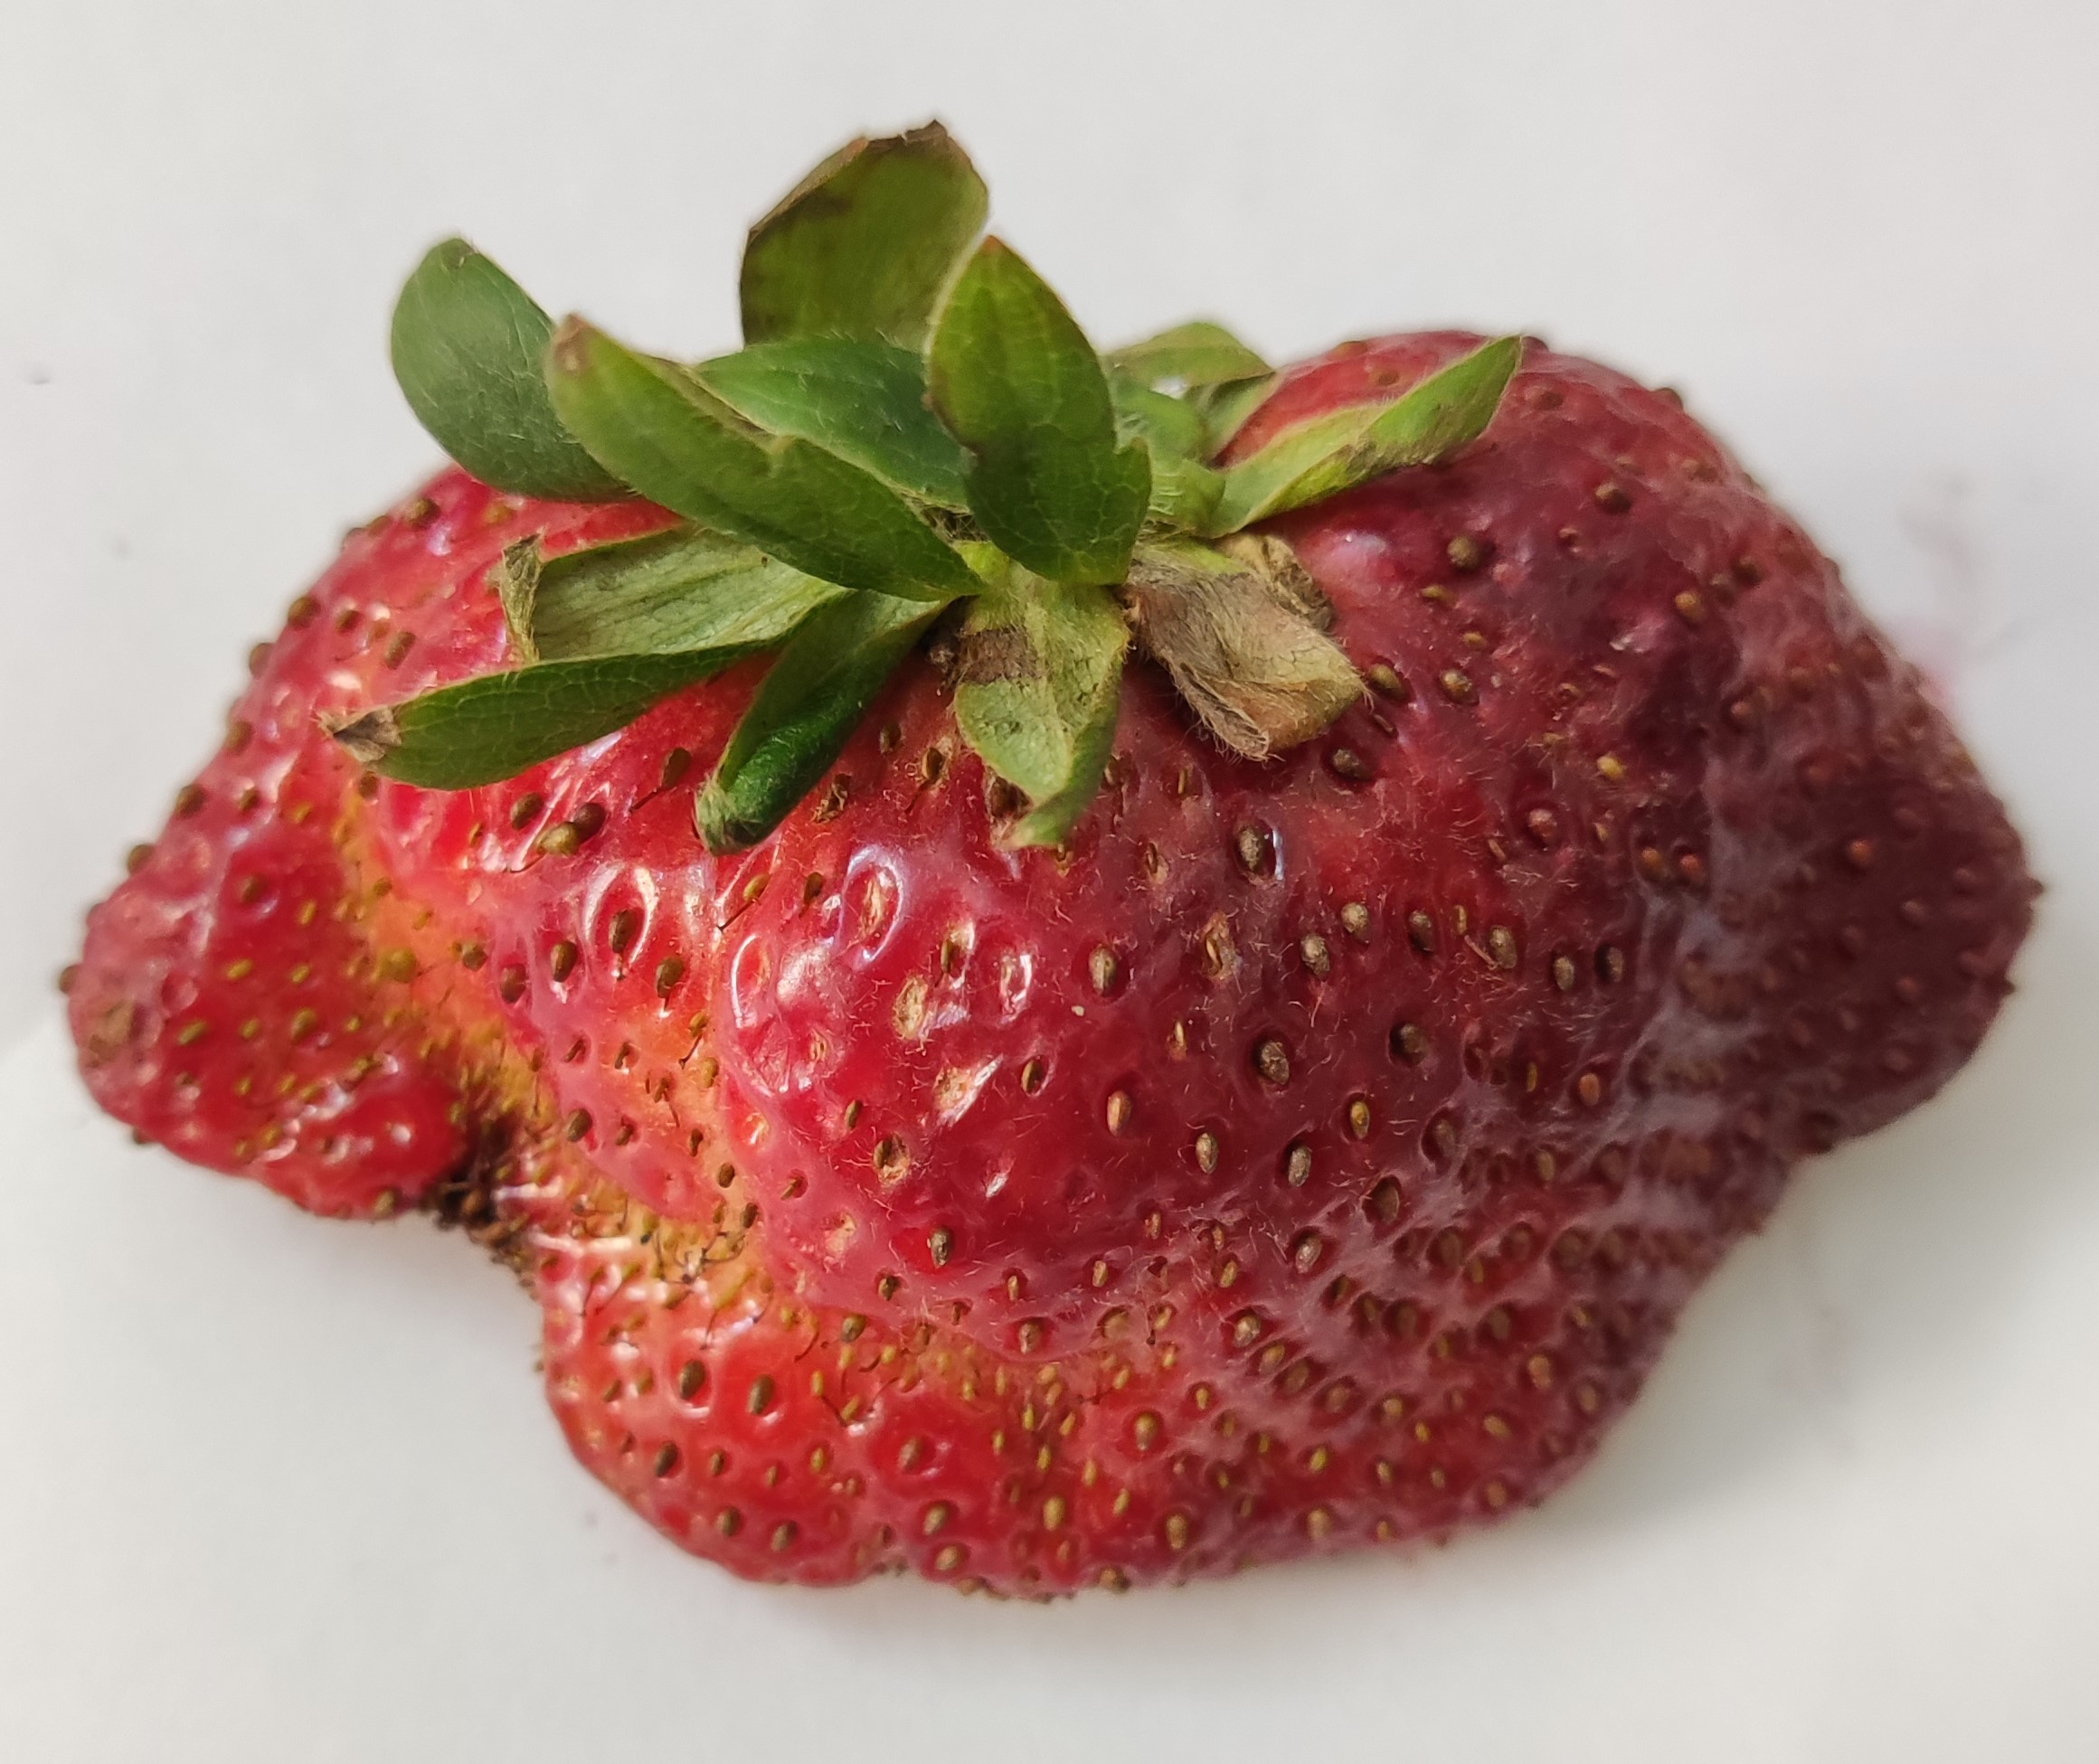
Fruit: strawberry
Condition: fresh